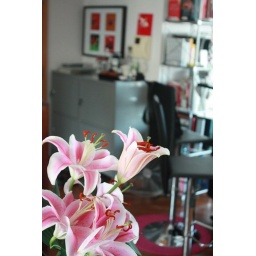
Lilies in the dining area and leather bar stools and metal shoe cabinets in the back.